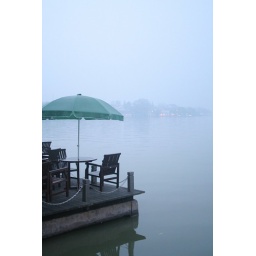
An empty seat and table by the lake in Hangzhou.